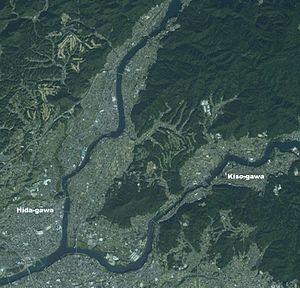
Vue aérienne du point de confluence de la rivière Hida et du fleuve Kiso, dans le sud-est de la ville de Minokamo (préfecture de Gifu, Japon).
La rivière Hida est un cours d'eau du Japon long de 137 km dont le cours est entièrement situé dans la préfecture de Gifu.